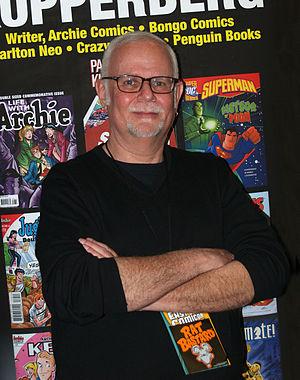
Paul Kupperberg est un scénariste et un créateur de bandes dessinées américain. Auteur prolifique, il a été rédacteur en chef de DC Comics.